Battle of Tel el Khuweilfe

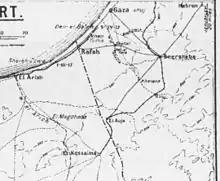
Gaza to Beersheba line on the edge of the Eastern Desert in southern Palestine

After the two EEF defeats at Gaza in March and April, the defences held at the end of the Second Battle of Gaza were fortified, while the severely depleted infantry divisions were reorganised and reinforced. Both sides constructed extensive entrenchments, which were particularly strong where the trenches almost converged, near Gaza. These trenches resembled those on the Western Front, except they were not as extensive and they had an open eastern flank.However, the conditions on the northern edge of the Negev desert were extremely difficult, with both sides camped in the open during the summer. Although the EEF railway, which had reached Deir al-Balah before the second battle of Gaza, was extended by a branch line to Shellal to aid the supply of the front line,serious food shortages and the prevalence of sandfly fever (a debilitating illness) were made almost intolerable by the regular hot desert winds known as khamsin, which swept off the Negev Desert.